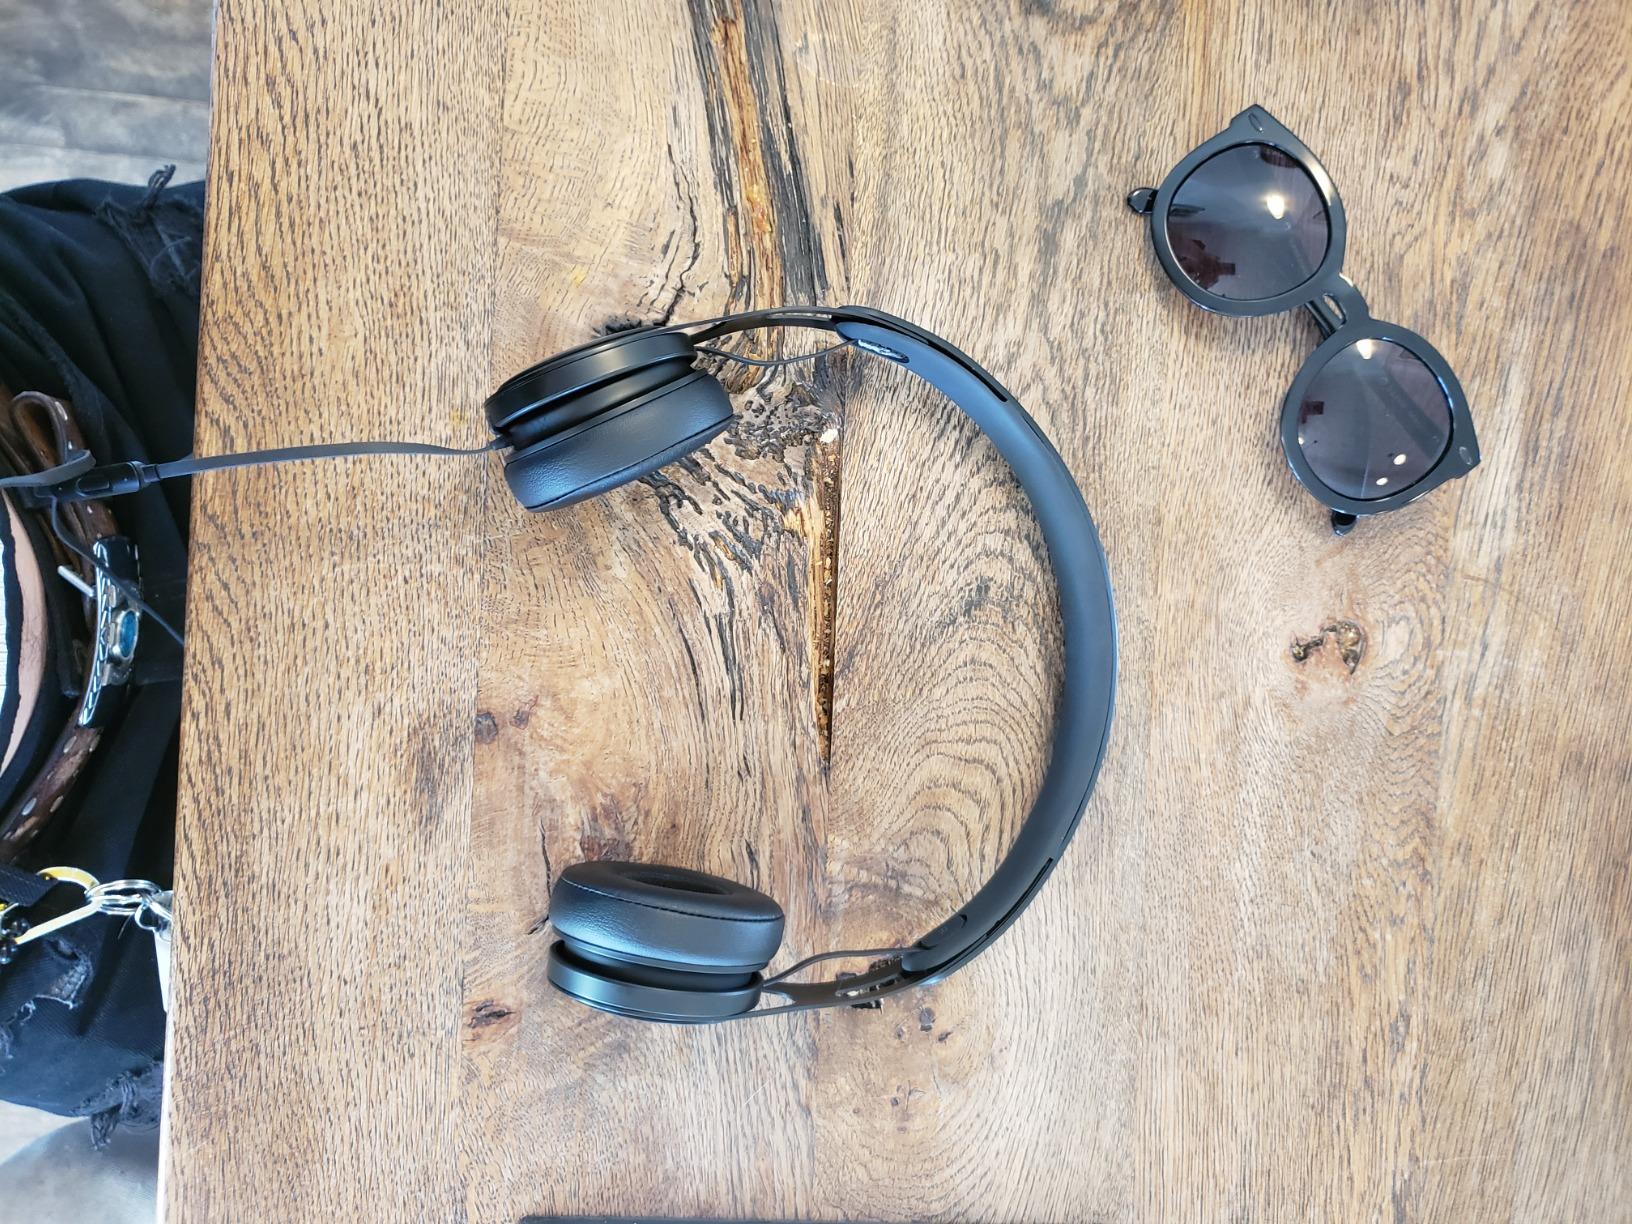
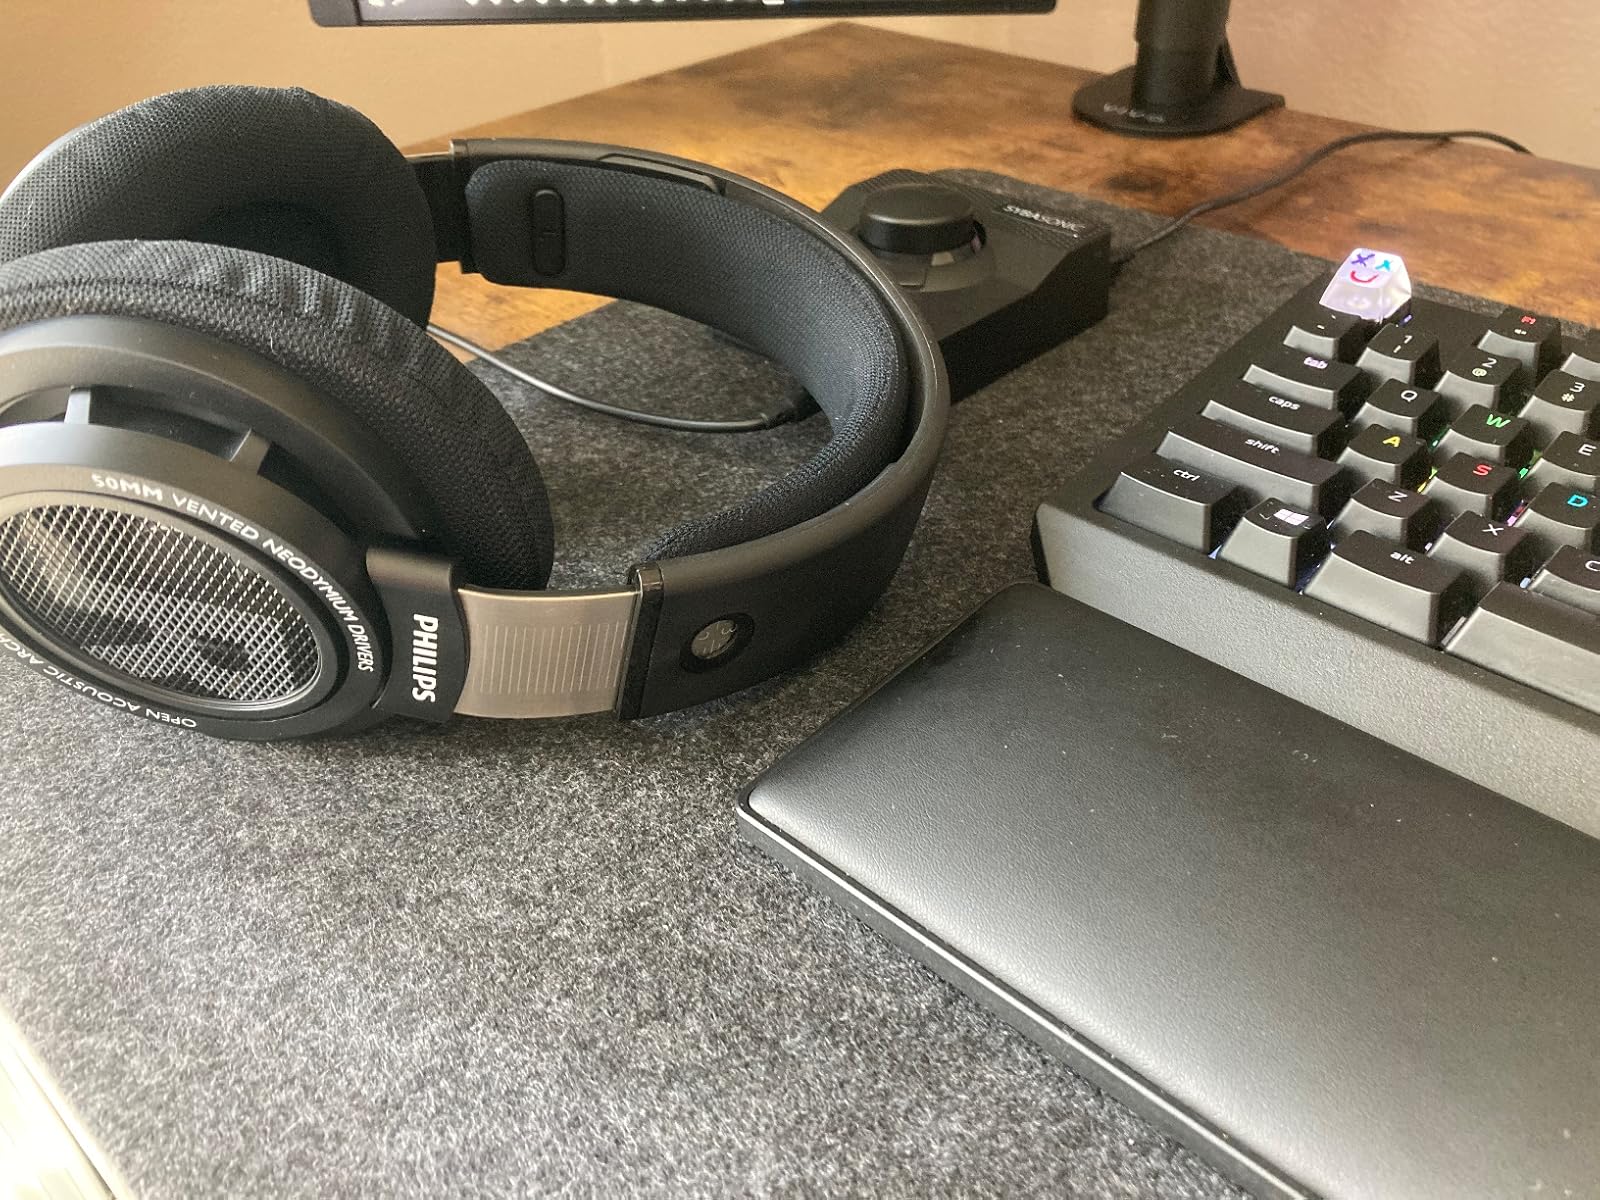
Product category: headphones
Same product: no